USS Kitkun Bay

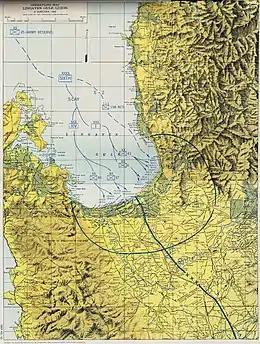
A map showing the U.S. plans for the landings on Lingayen Gulf, in northwest Luzon.

Although "Kitkun Bay" was located towards the west of the formation, it was shielded by "Fanshaw Bay" and "White Plains", which bore the brunt of the opening salvoes from the Japanese fleet, which at the time was about away. The Japanese were firing dye-marked shells to gauge their aim, and "Fanshaw Bay" and "White Plains" were quickly bracketed between plumes of color, much to the concern of their command on board. The officers would certainly be more concerned if they were able to correspond the color of the dyed water to that of a particular Japanese ship, as the pink dyes corresponded to the Japanese battleship , with its guns, the largest ever manufactured, and the yellow dyes corresponded to the Japanese battleship , with its guns.